First French War of Religion (1562–1563)

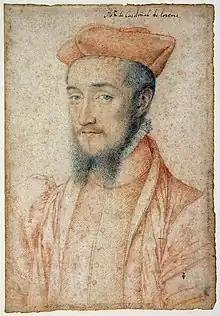
Cardinal de Lorraine who led the French delegation at the Council of Trent

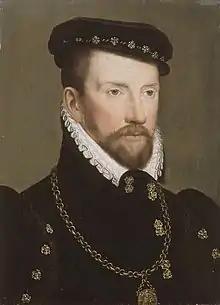
Admiral Coligny one of the senior leaders of the rebel cause during the First French War of Religion

On 22 April the royal family, Montmorency, Navarre and Guise visited the Royal Arsenal. Having dined they inspected the artillery pieces and fired some test rounds.